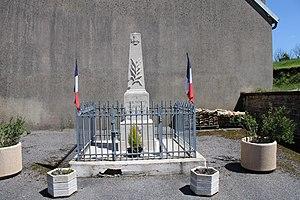
Le monument aux morts.
Morionvilliers est une commune française située dans le département de la Haute-Marne, en région Grand Est.